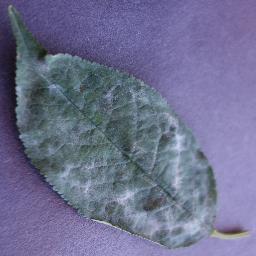
Label: Cherry___Powdery_mildew